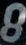
Number: 8